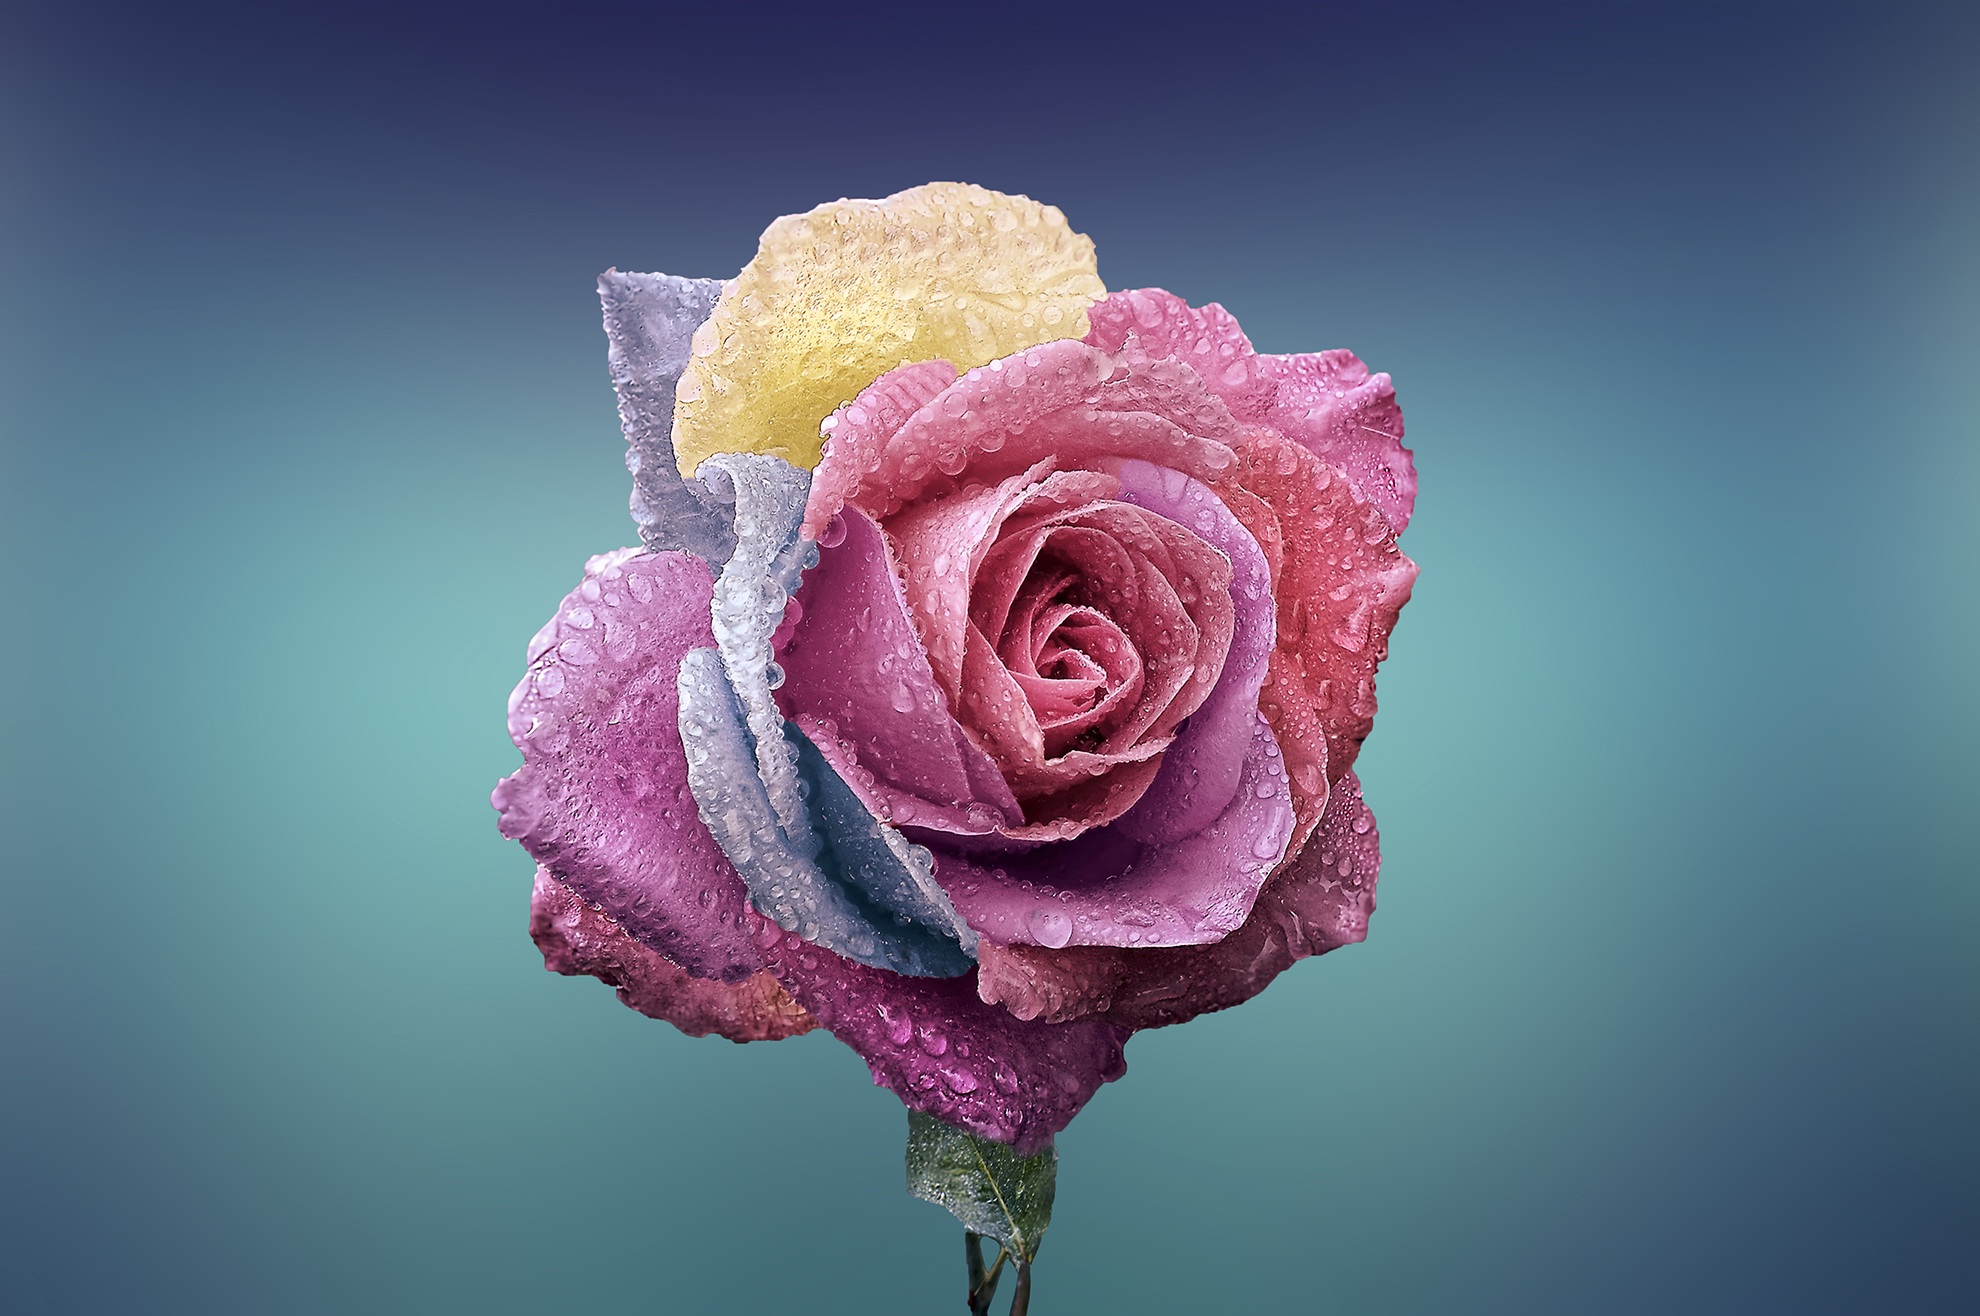
blossom, plant, photography, flower, petal, bloom, rose, color, macro, pink, flora, close up, bud, macro photography, flowering plant, garden roses, rose family, plant stem, land plant, rose order